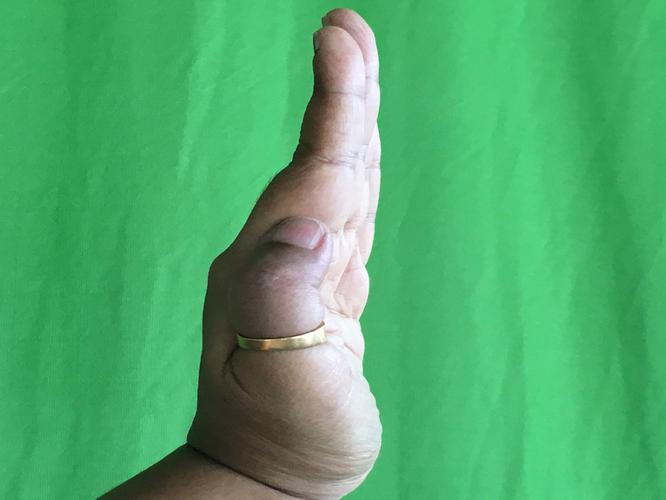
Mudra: Pathaka
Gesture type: single_hand